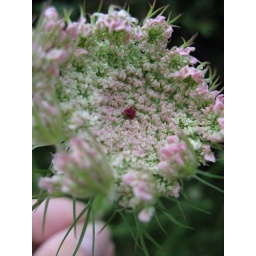
Explore Feb 10 2008 # 225. I love the little red flower in the center,have never seen it before..